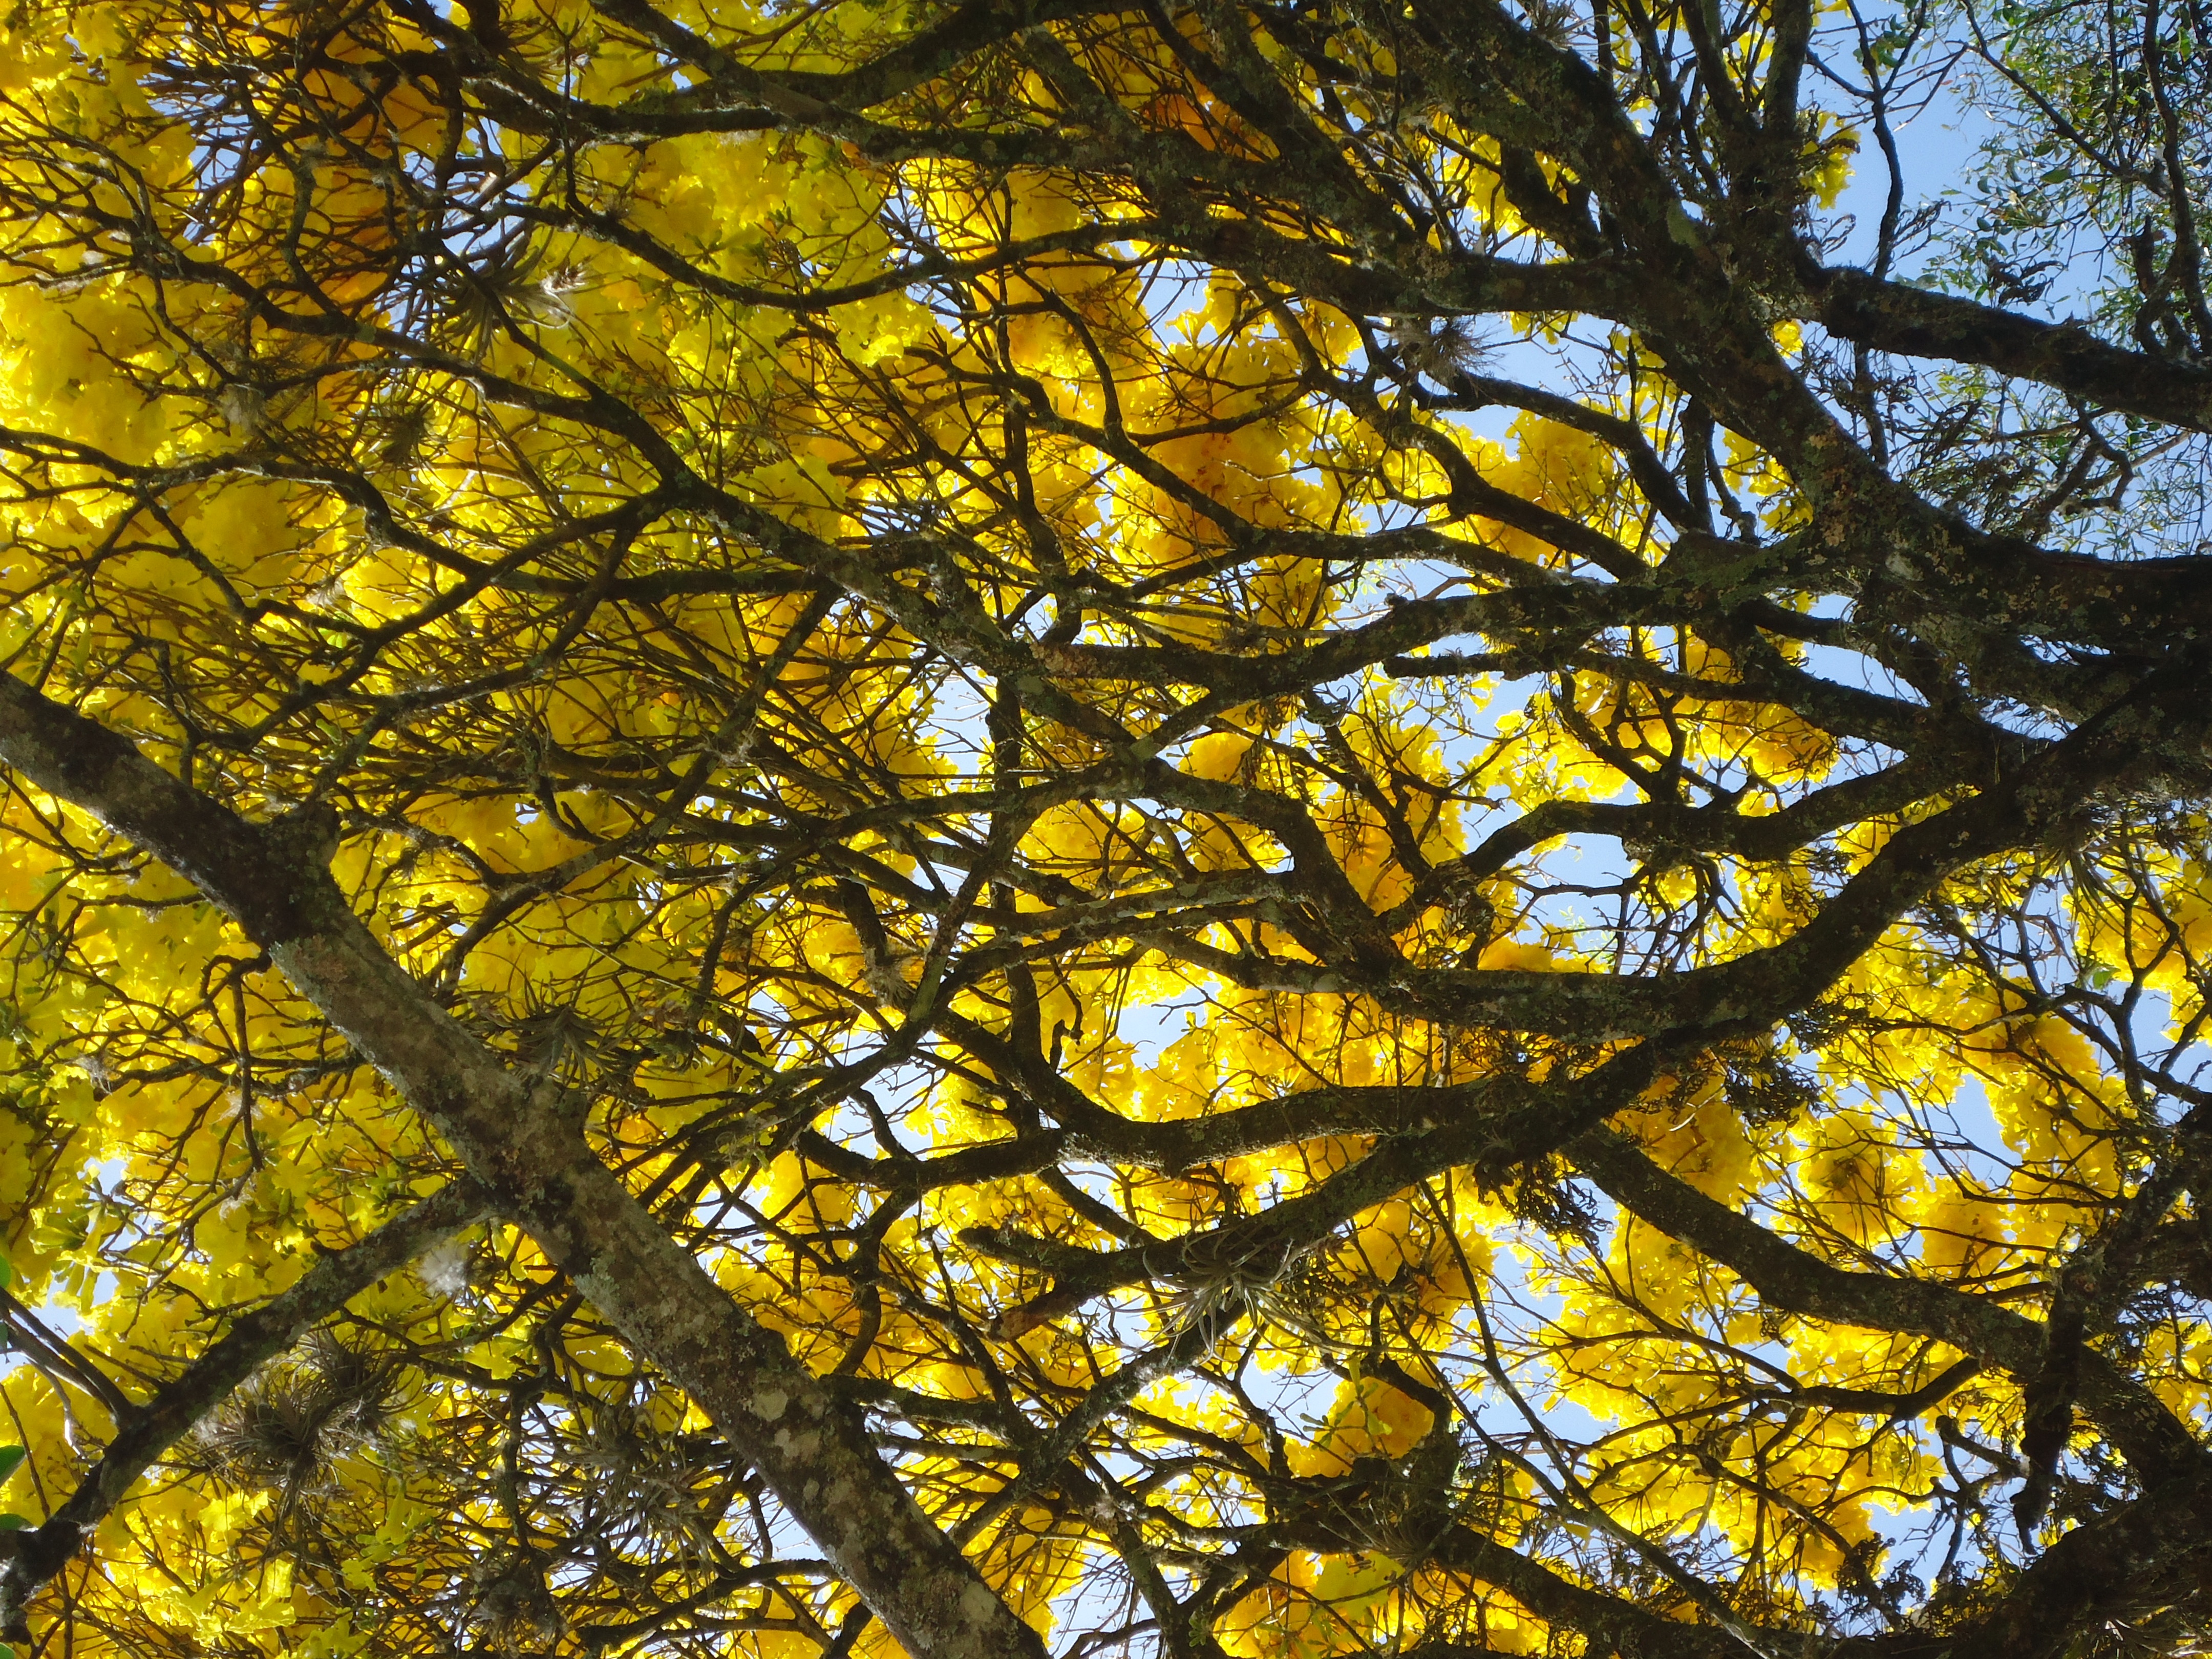
tree, forest, branch, plant, sunlight, leaf, flying, autumn, yellow, season, life, flowers, leaves, deciduous, grove, woodland, ip, flowering plant, maidenhair tree, woody plant, temperate broadleaf and mixed forest, land plant